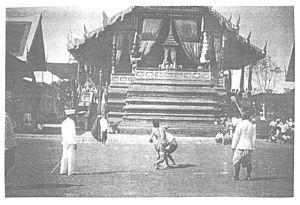
La boxe thaïlandaise, ou muay-thaï /mweɪ ˈtaɪ/, abrégée en boxe thaï, est un art martial, et plus précisément, un sport de combat, classé en Occident parmi les boxes pieds-poings.